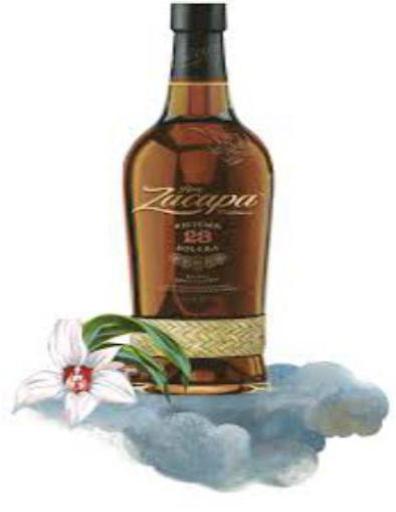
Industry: Food